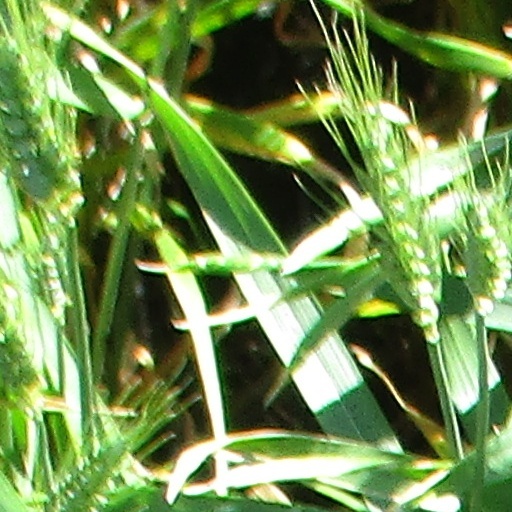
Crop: wheat